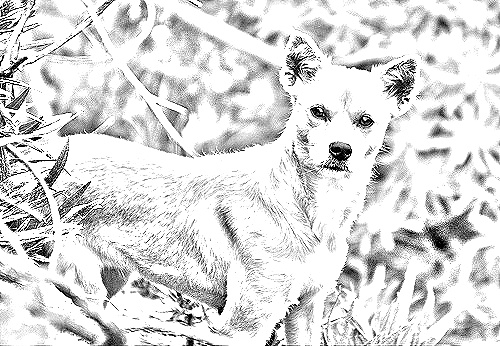
Portrait style: Sketch Portrait